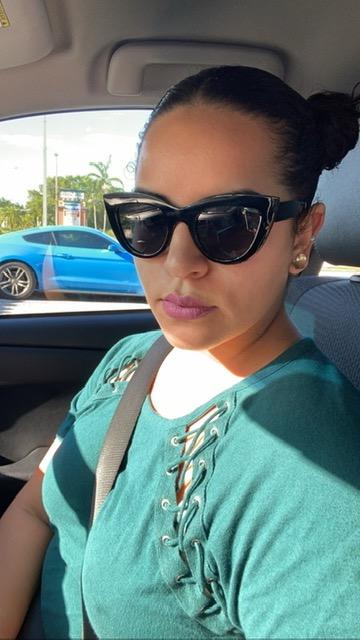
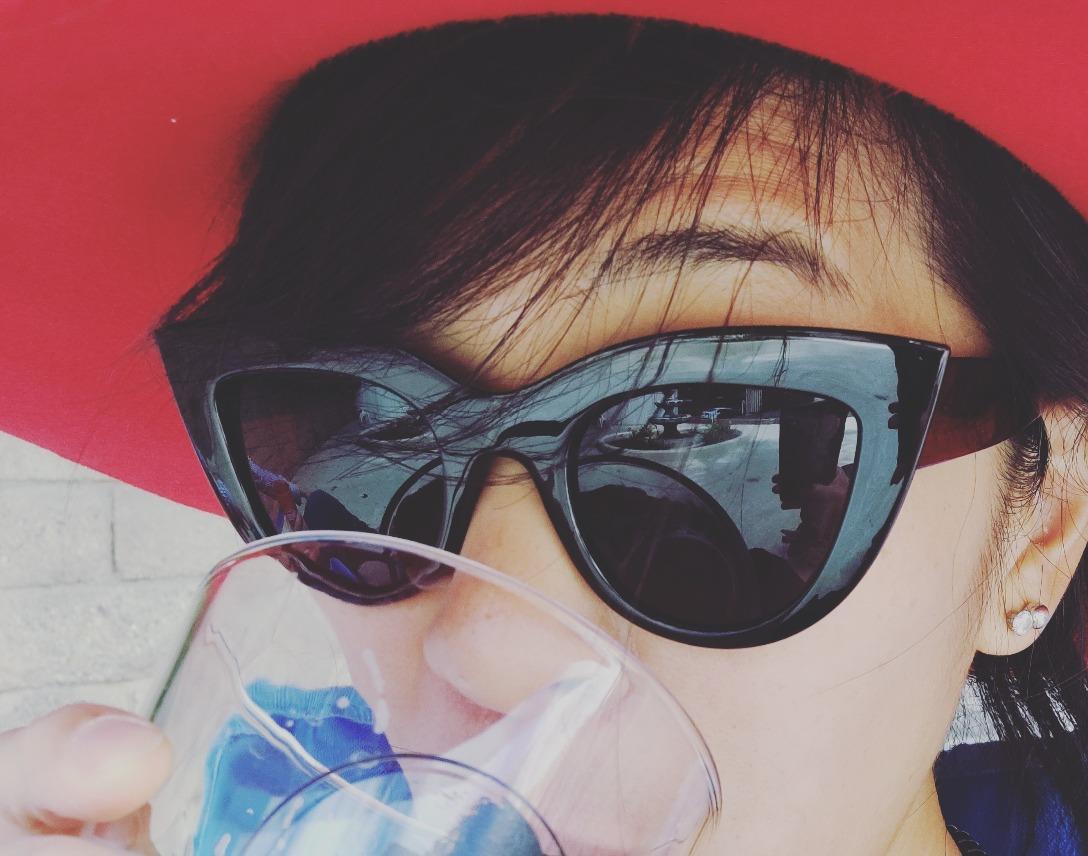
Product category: accessories_sunglasses
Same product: yes